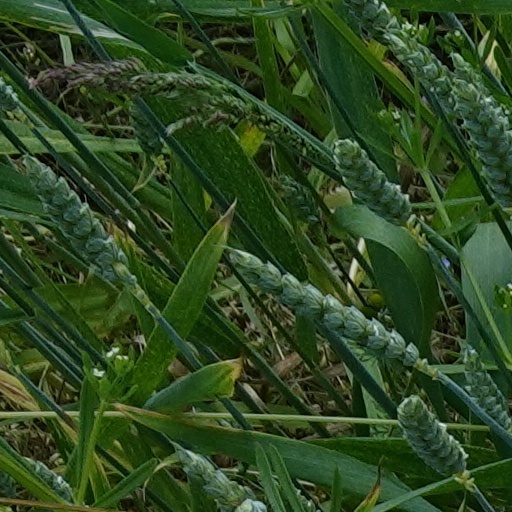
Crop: wheat